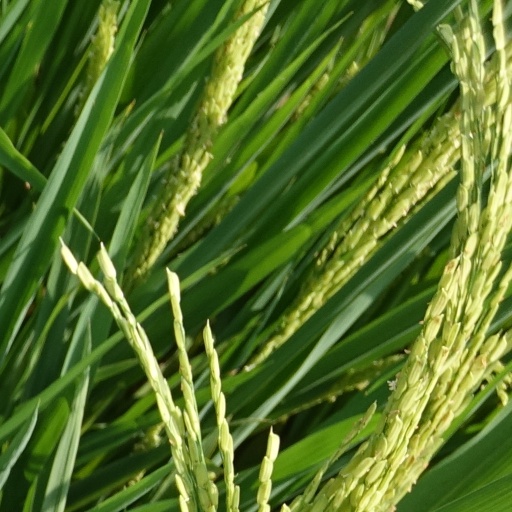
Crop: rice